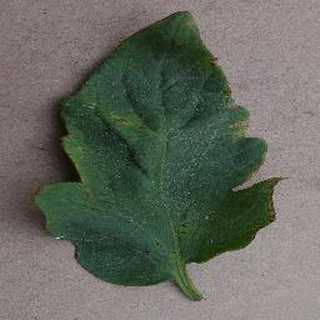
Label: tomato_bacterial_spot